Marble of Thorigny

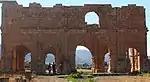
Headquarters of the Legio III Augusta in Lambèse.

The stone, said to have been unearthed in 1580 according to "poorly supported traditions," was discovered "at an uncertain date" between the 1540s and the 1660s. Maurice Besnier suggests a discovery in 1668. After being lost, it was rediscovered around 1675–1678.